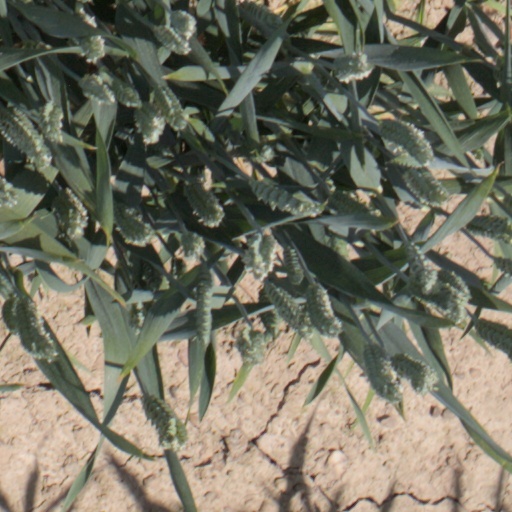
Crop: wheat